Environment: real
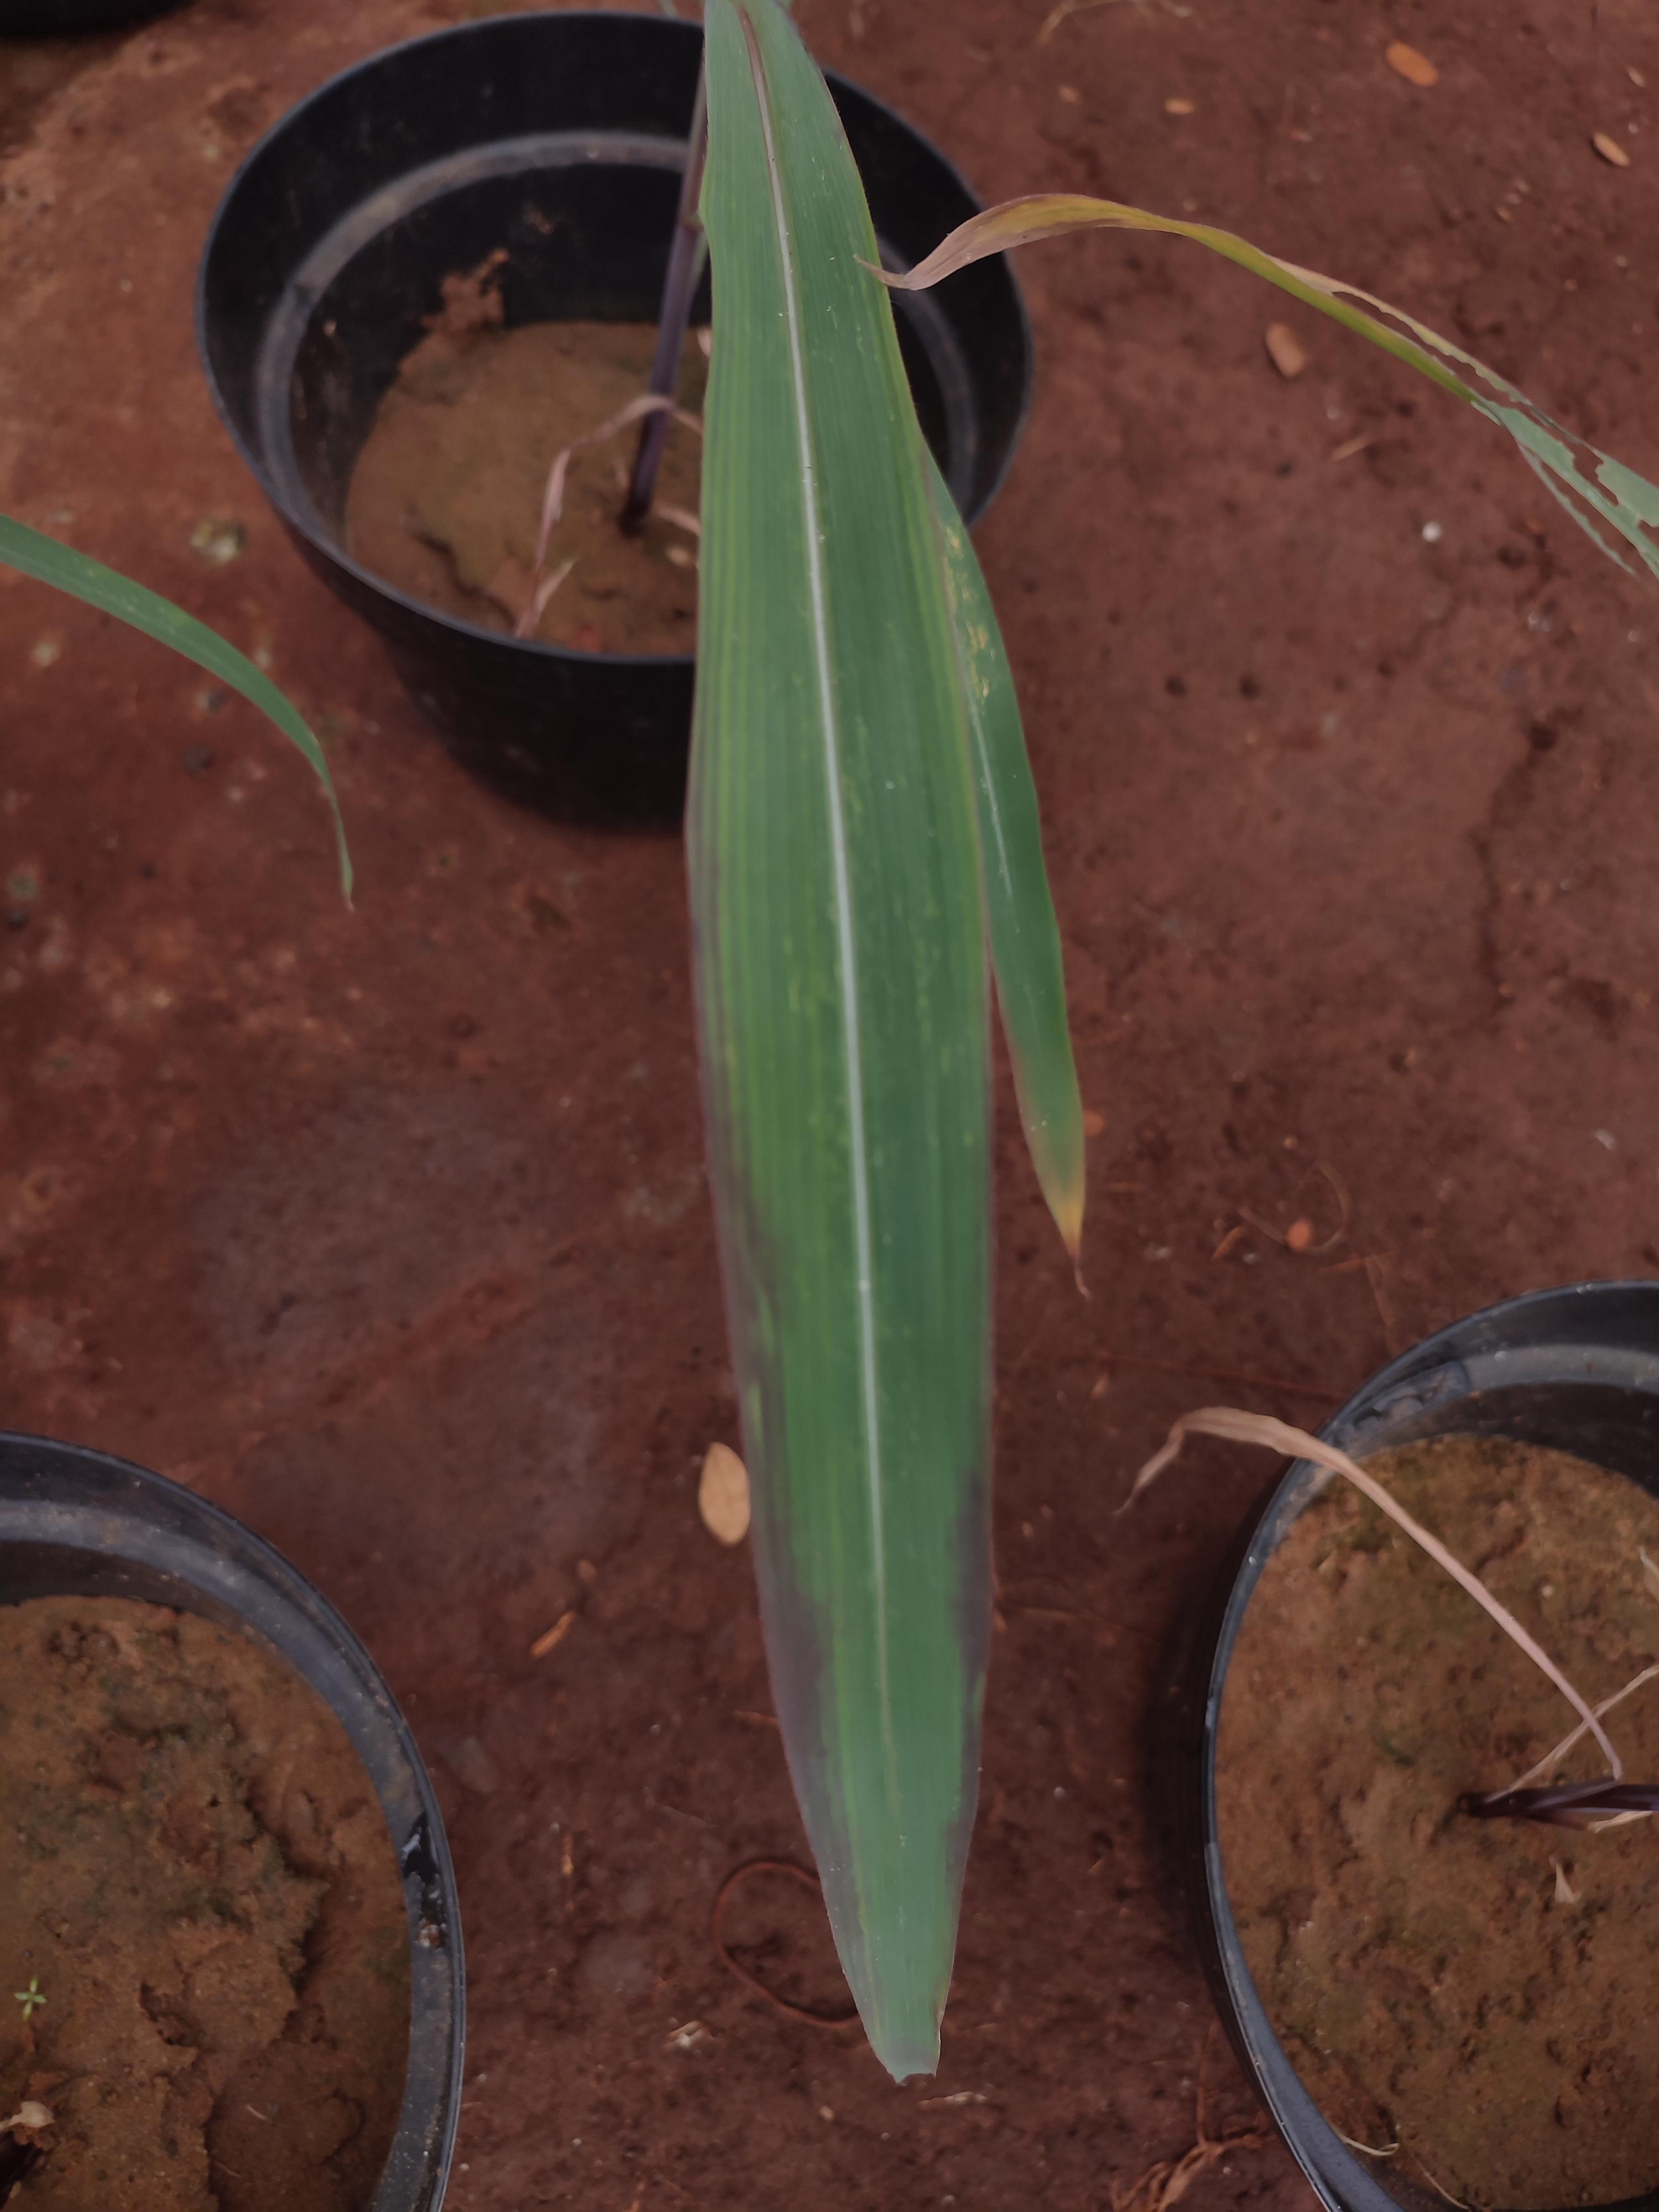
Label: phosphorus_deficiency